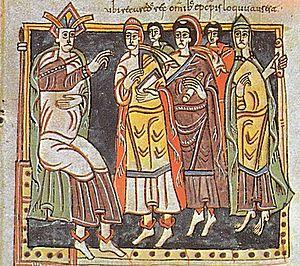
Récarède Iᵉʳ ou Récarède, dit « le Catholique », né en 559 à Séville et mort en décembre 601 à Tolède, est roi wisigoth d'Hispanie et de Septimanie de 586 à 601. Son règne est marqué par la conversion des Wisigoths de l'arianisme au chalcédonisme, officialisée par le IIIᵉ concile de Tolède en 589.
Partie de l'ancien Royaume wisigoth de Toulouse, le marquisat appelé Gothie, installé par les Francs après 759, occupait au moins le territoire correspondant actuellement aux départements de l’Aude, de l’Hérault et du Gard.
Cette page concerne l'année 589 du calendrier julien.
Le troisième concile de Tolède s'est tenu à Tolède, dans le royaume wisigoth d'Espagne, en mai 589. Il marque la reconnaissance du catholicisme nicéen comme forme officielle du christianisme dans l'Espagne wisigothique.